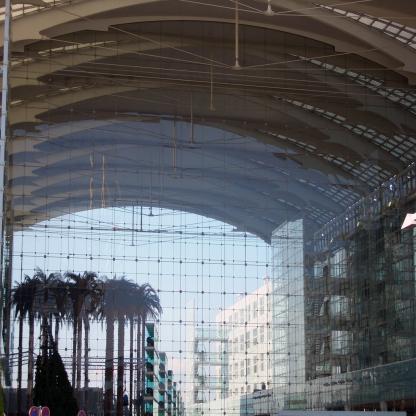
Scene: Indoor